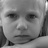
Emotion: sad